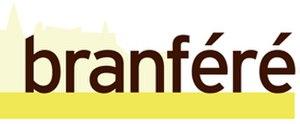
Le Parc animalier et botanique de Branféré est un parc zoologique et botanique français situé à Le Guerno dans le Morbihan. Il est membre de l'Association européenne des zoos et aquariums. Implanté sur 45 hectares, le parc abrite près de 1 200 animaux des cinq continents. Le parc botanique offre également une collection importante de plantes des quatre coins du monde. En 2012, il a accueilli 200 572 visiteurs, 2014 : 238 300, 2016 : 243 000.